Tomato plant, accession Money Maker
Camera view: vertical (180 deg); turntable rotation: 210 degrees
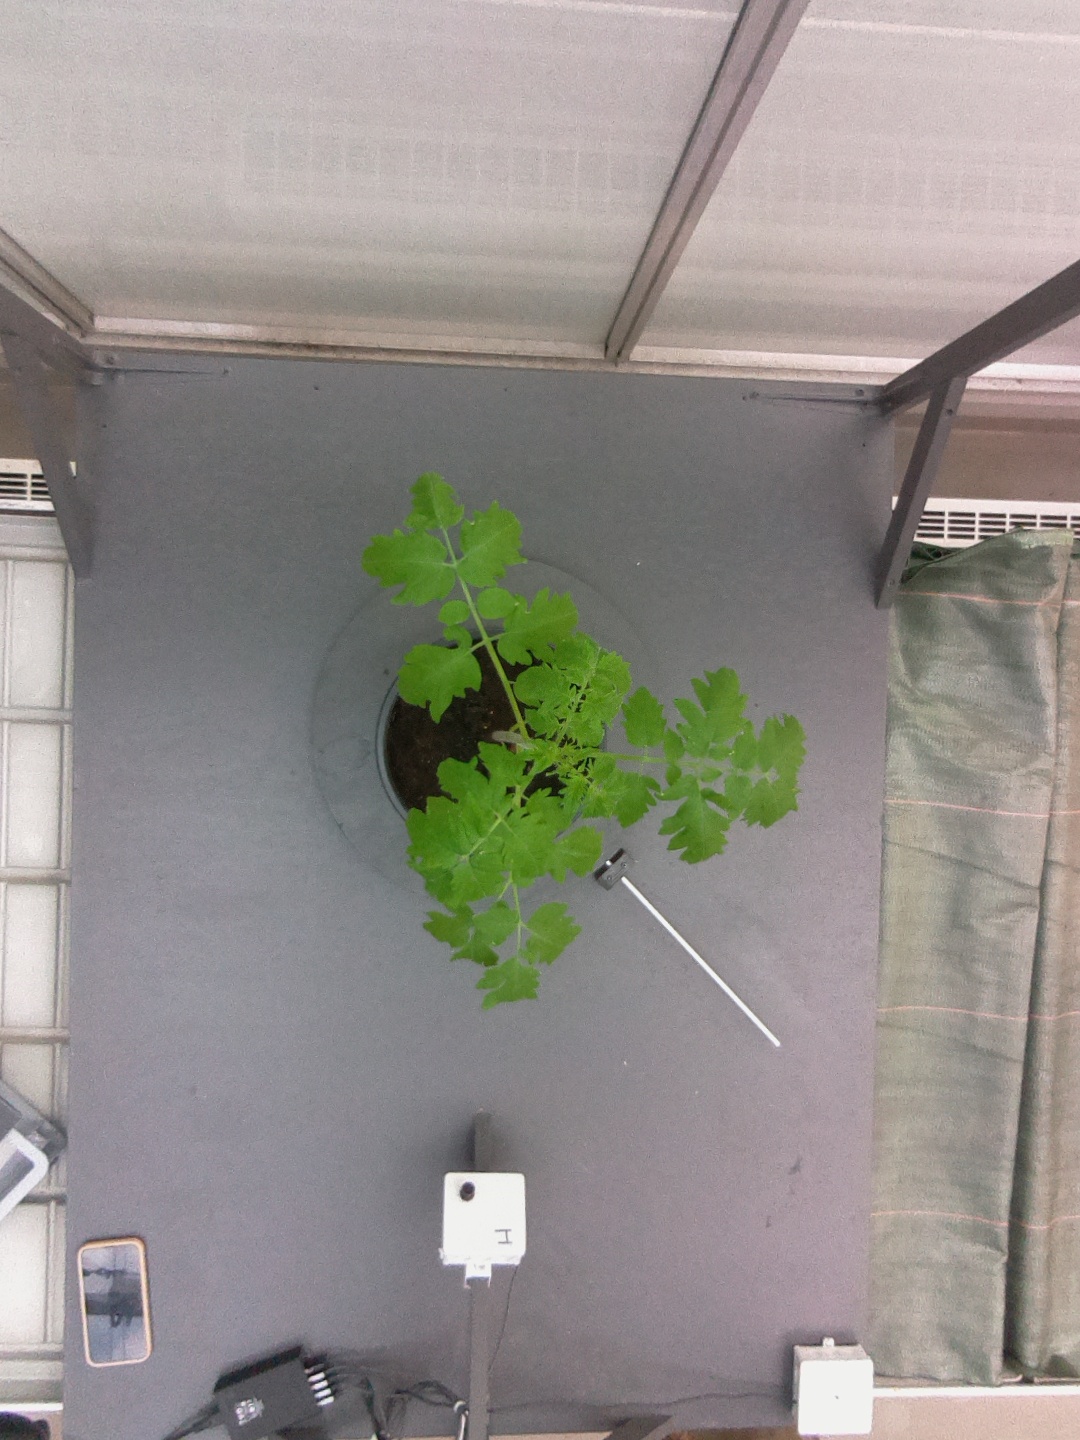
BBCH growth stage 13: 6 of true leaves visible